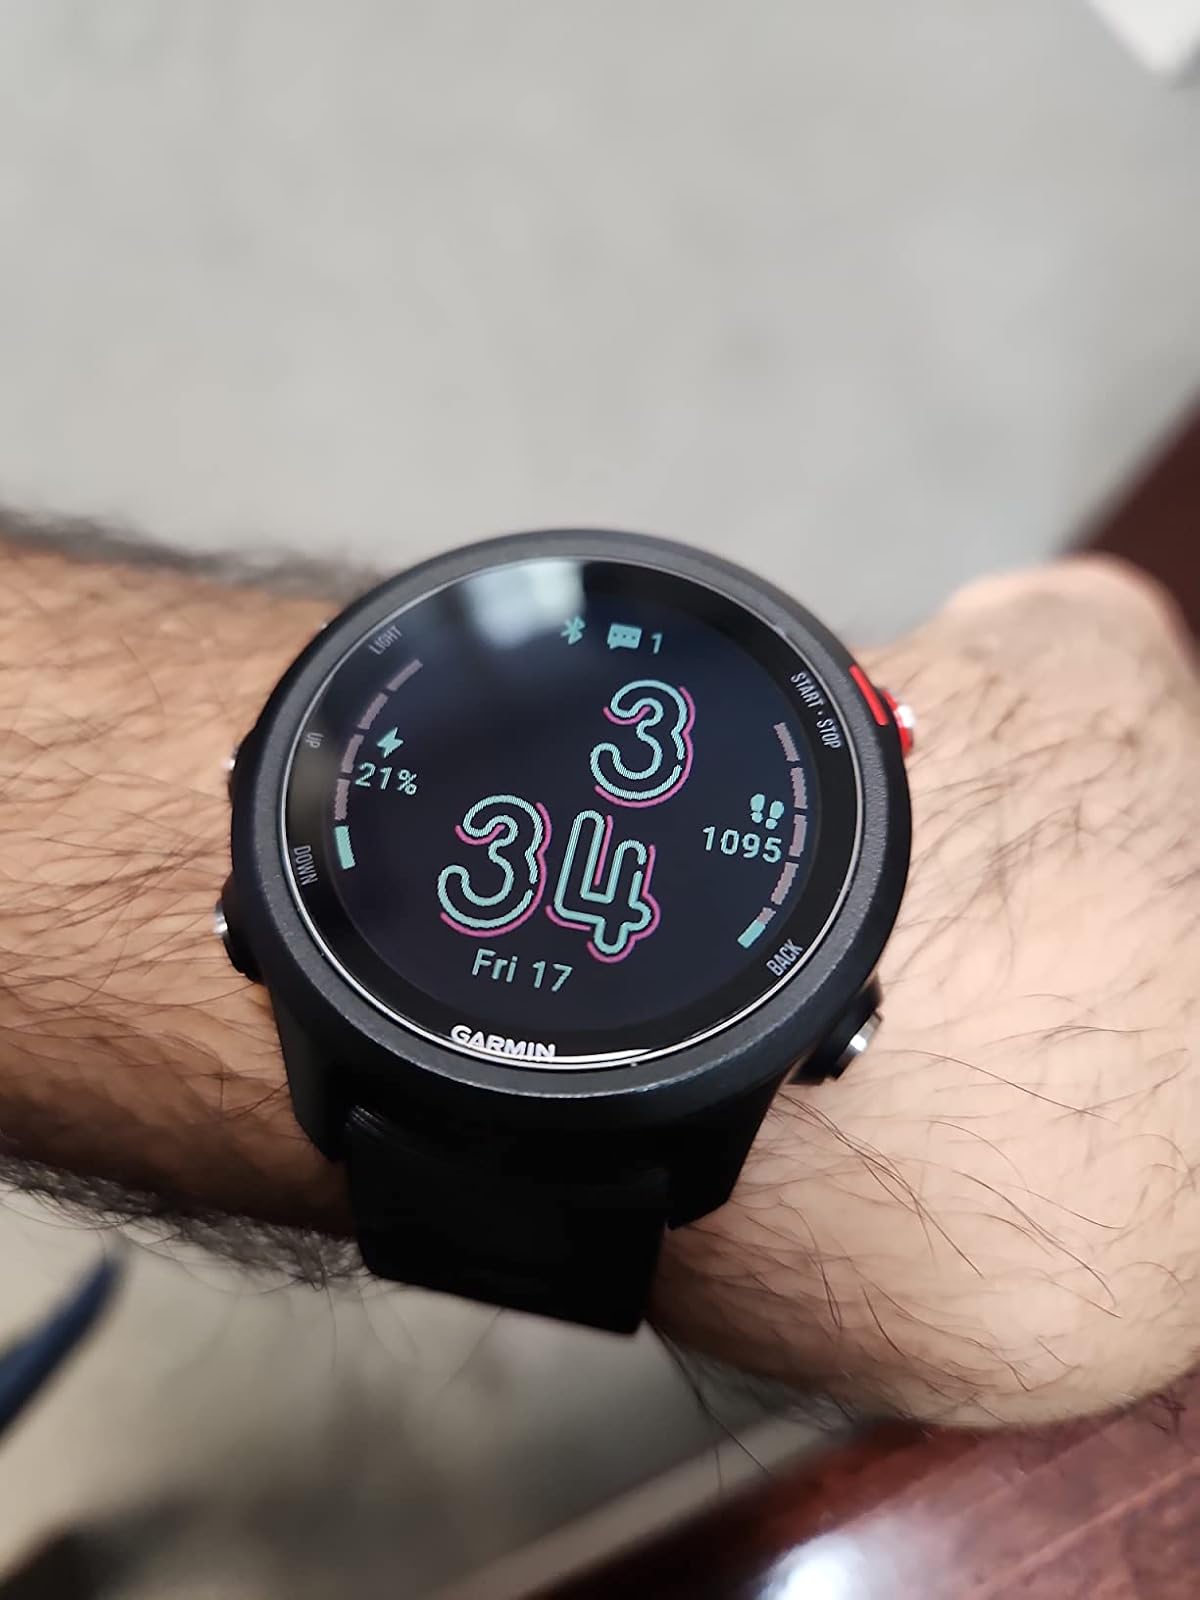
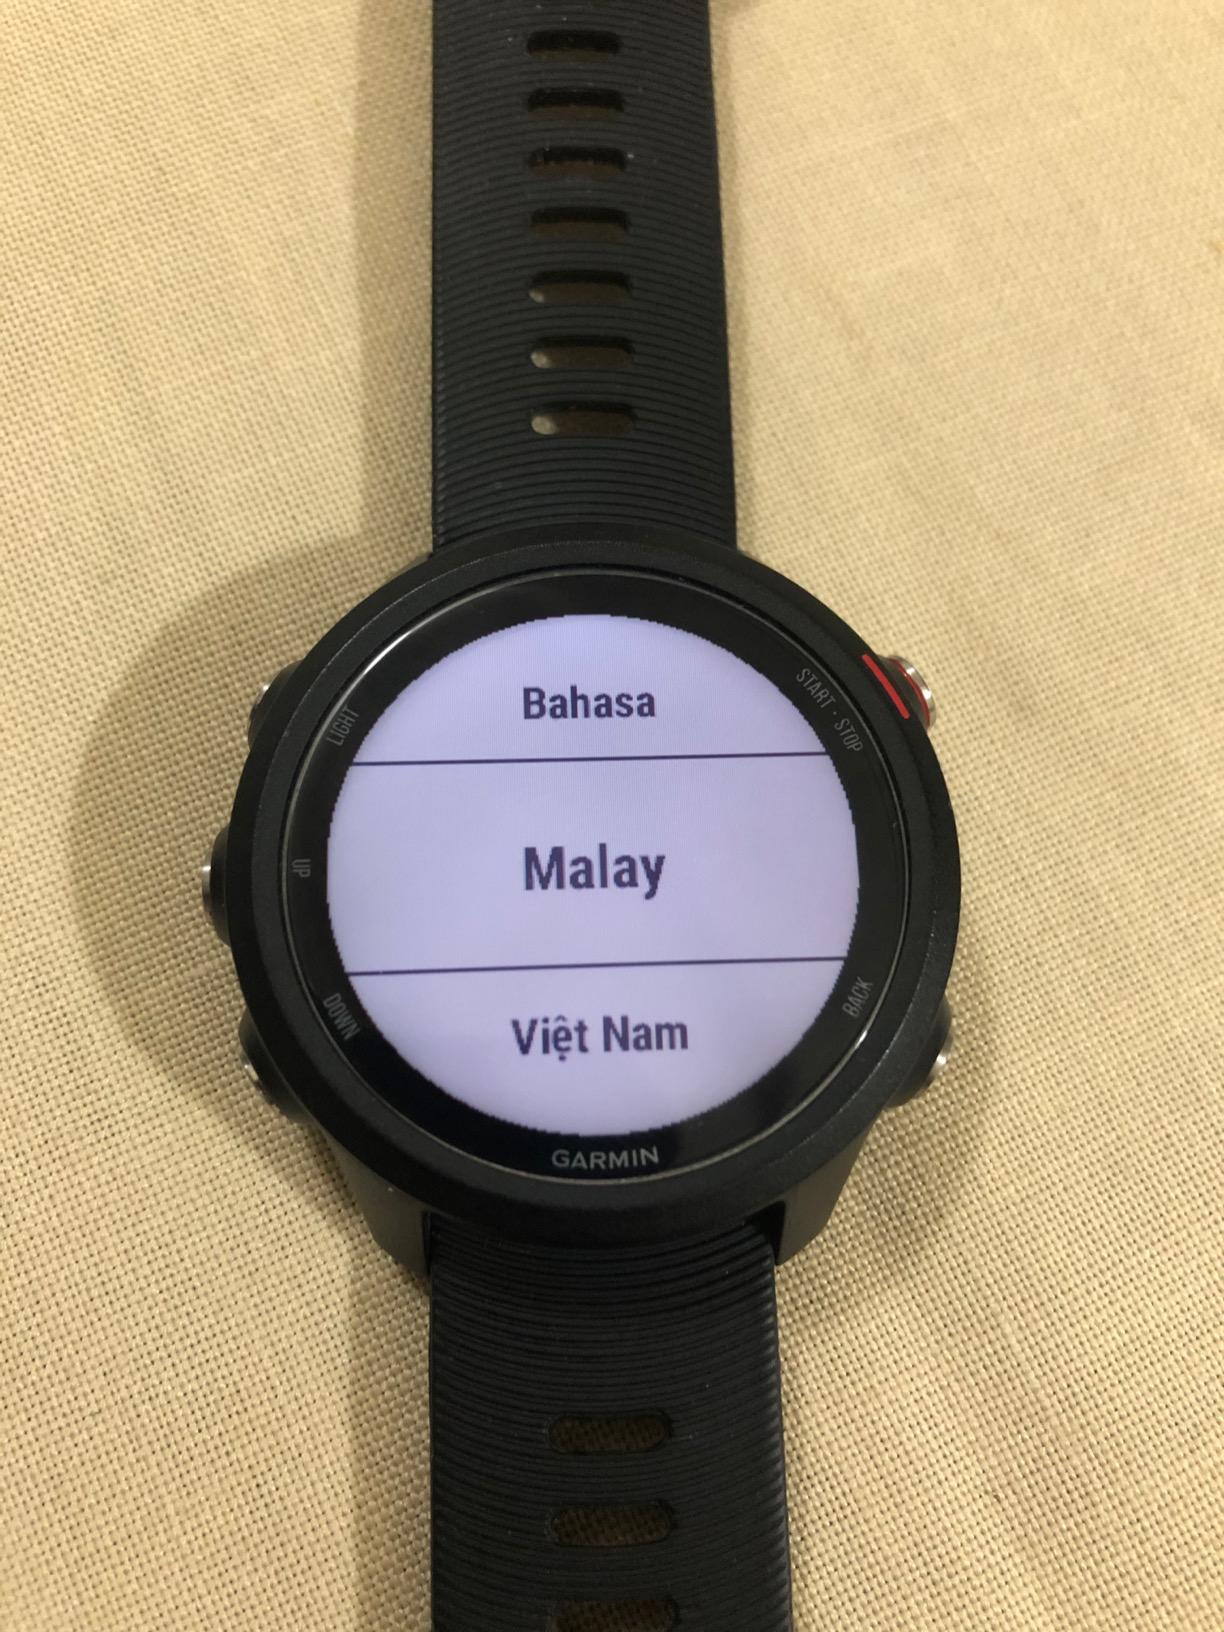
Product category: smartwatch
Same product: yes